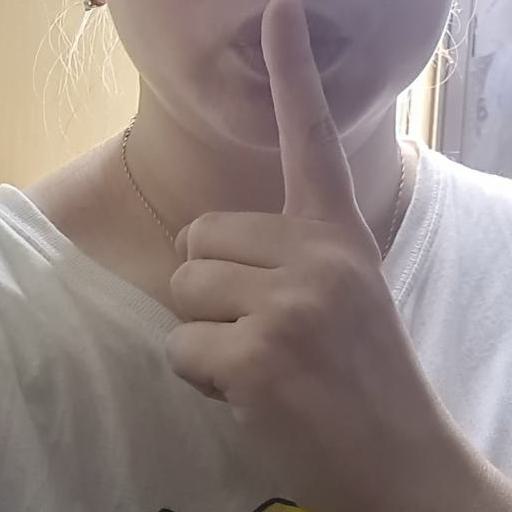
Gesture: mute